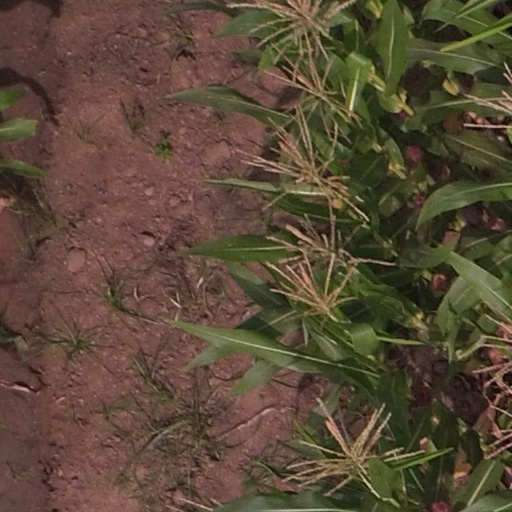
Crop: maize; corn